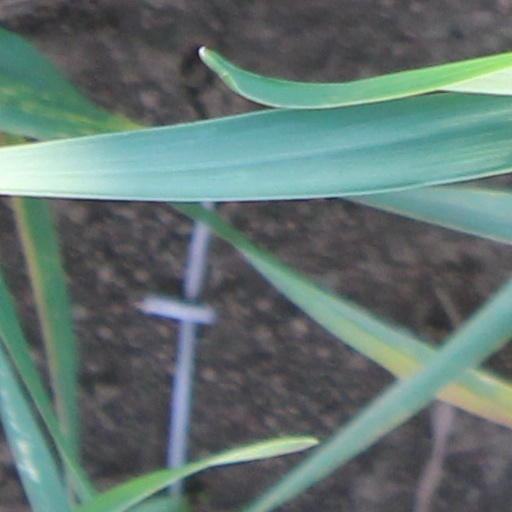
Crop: wheat